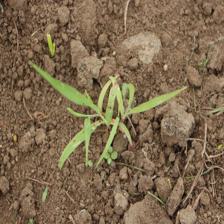
Label: Sorghum